Cheq Wong people

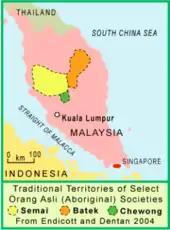
The green area indicates location of the Cheq Wong people in Peninsula Malaysia.

They were originally found in only two areas, namely Krau Wildlife Reserve and Raub District in Pahang. Other Cheq Wong villages are also found in areas including Temerloh and Jerantut District in Pahang.